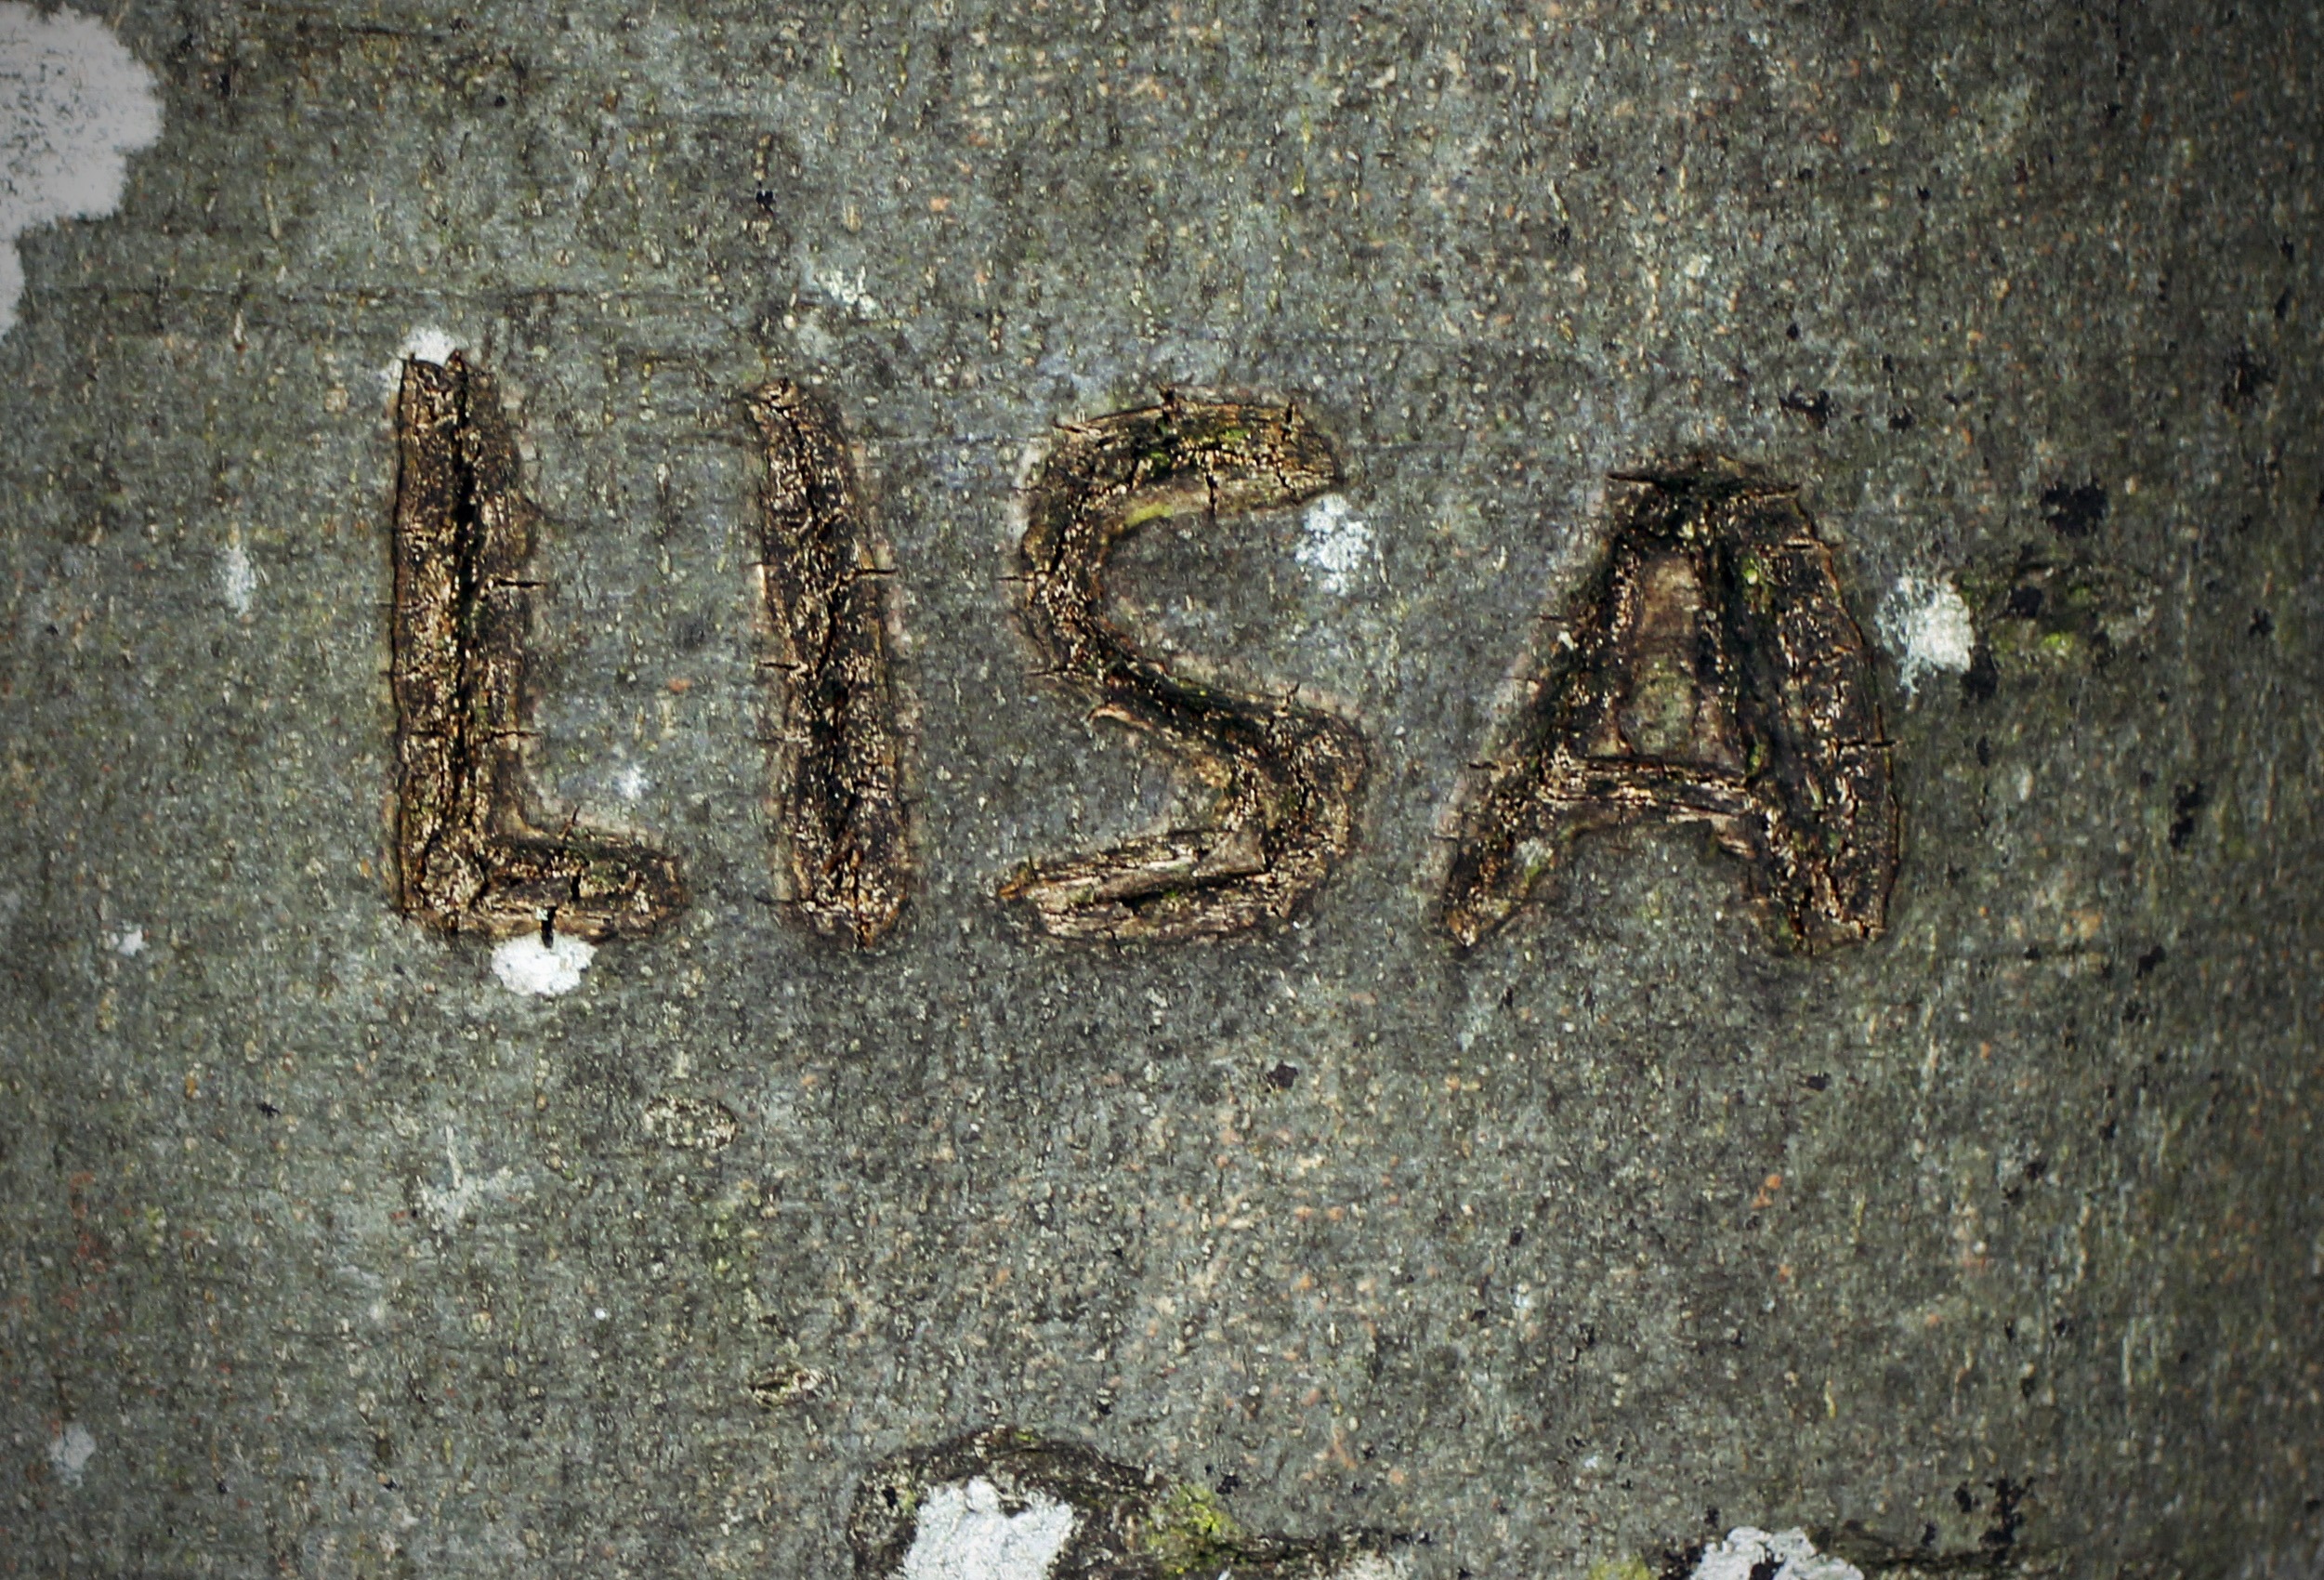
wood, texture, number, wall, love, insect, soil, memory, material, invertebrate, carved, letters, tree bark, emotion, name, engraved, eingeritzter tree